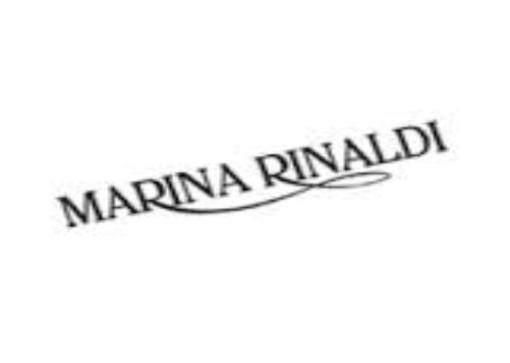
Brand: marina rinaldi
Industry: Clothes